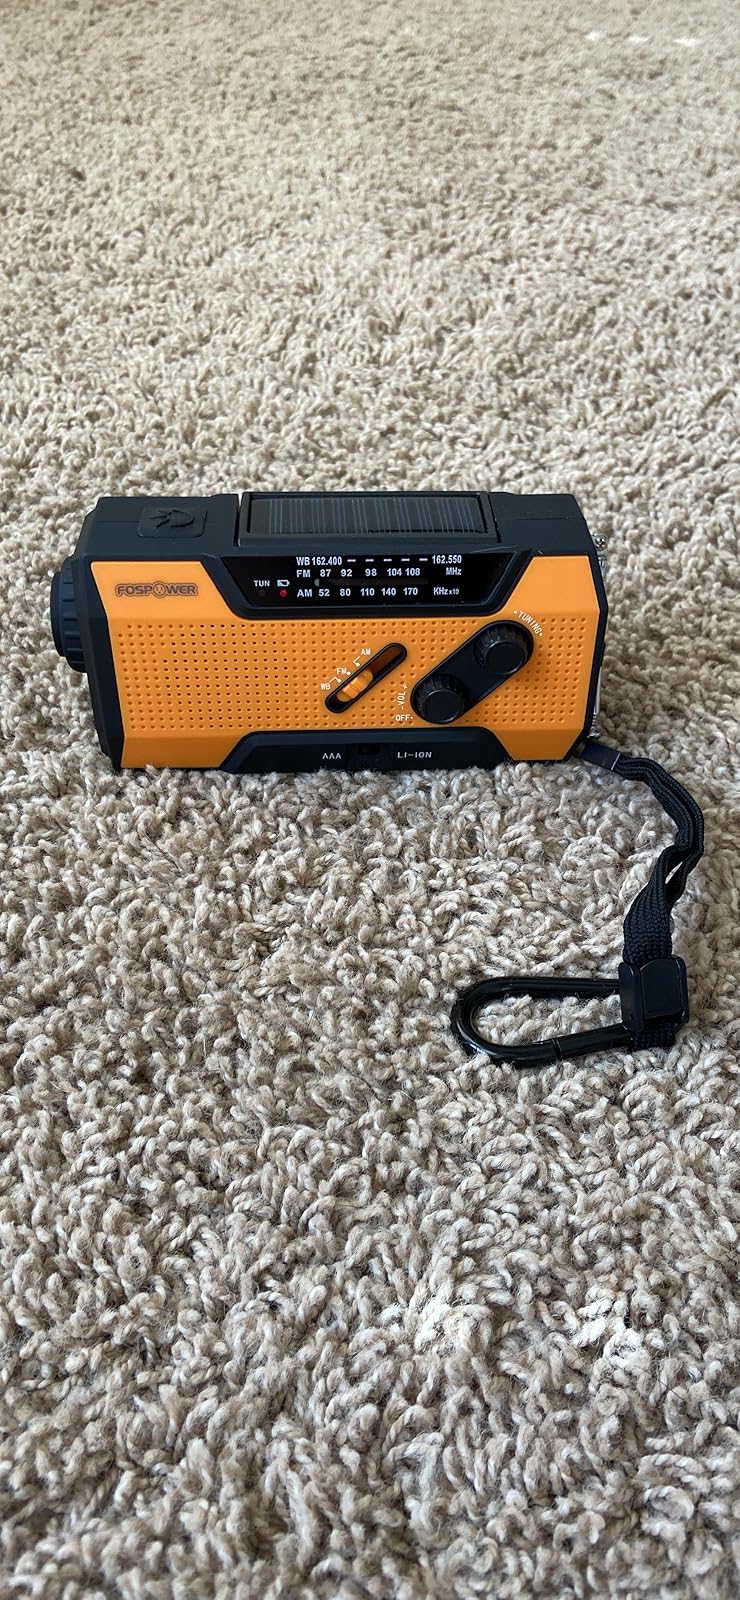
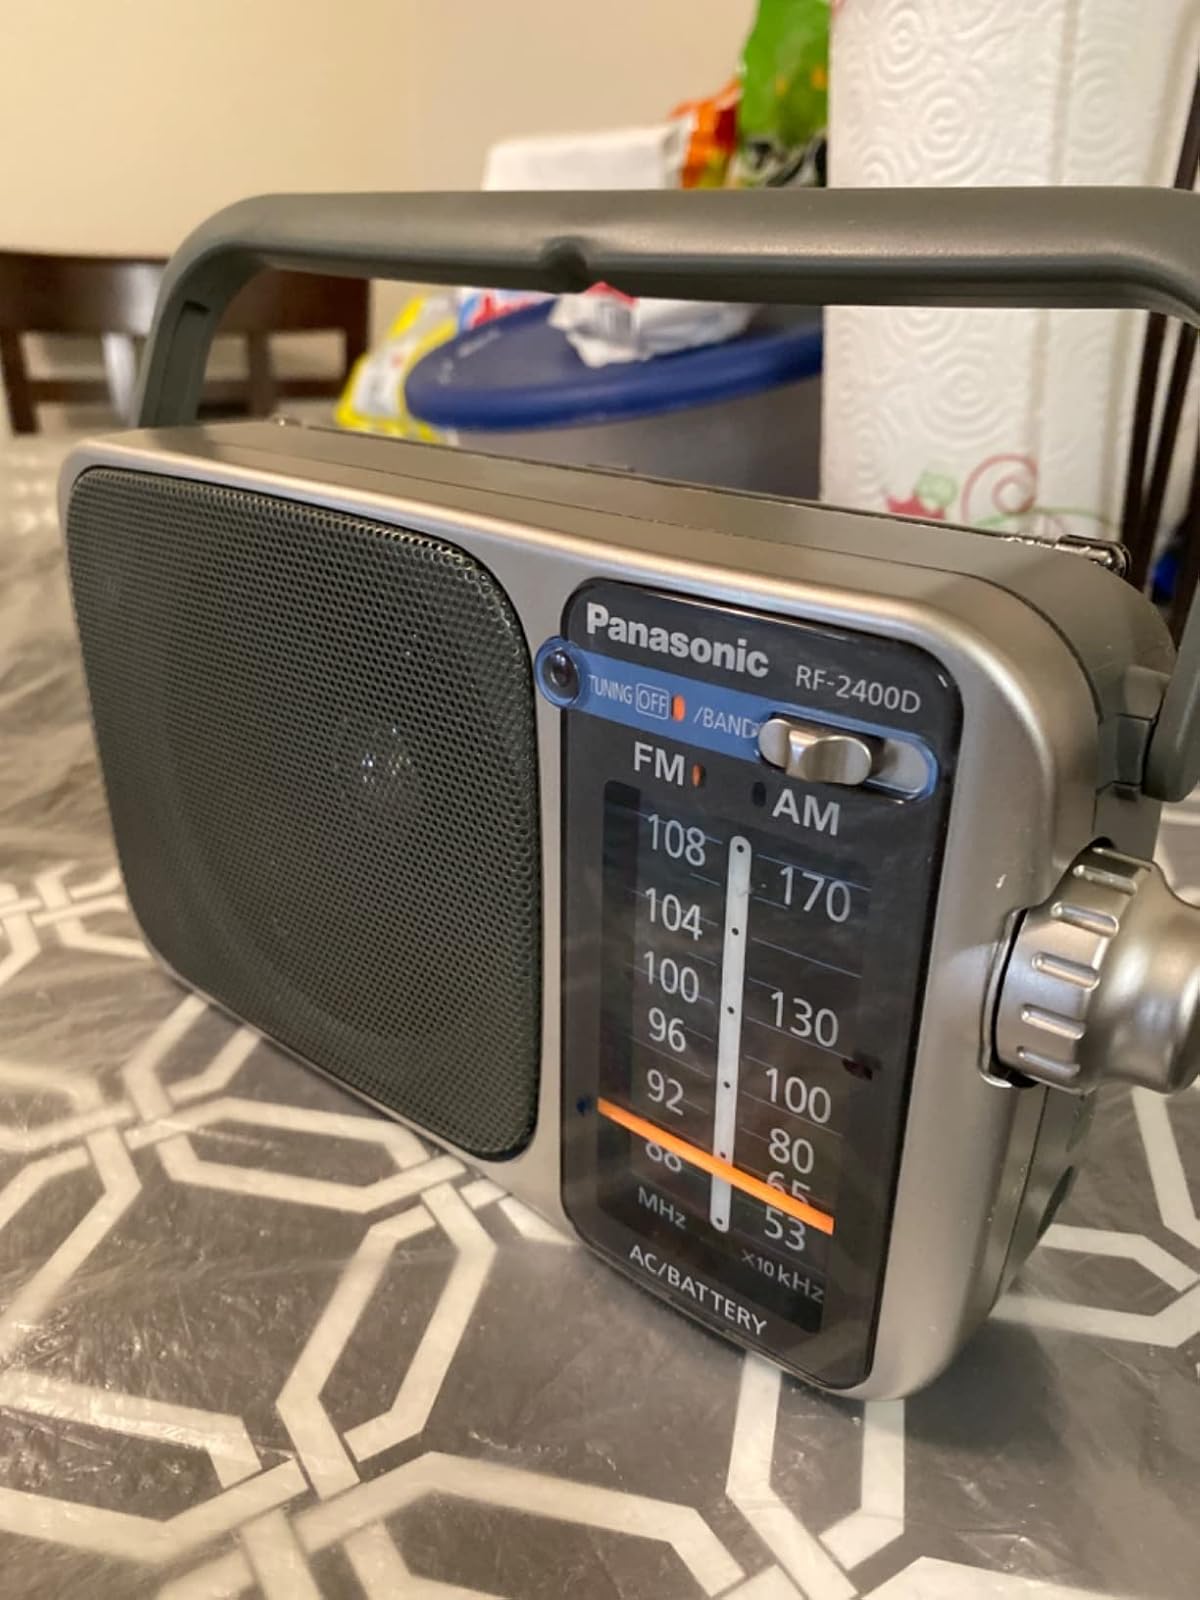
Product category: radio
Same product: no